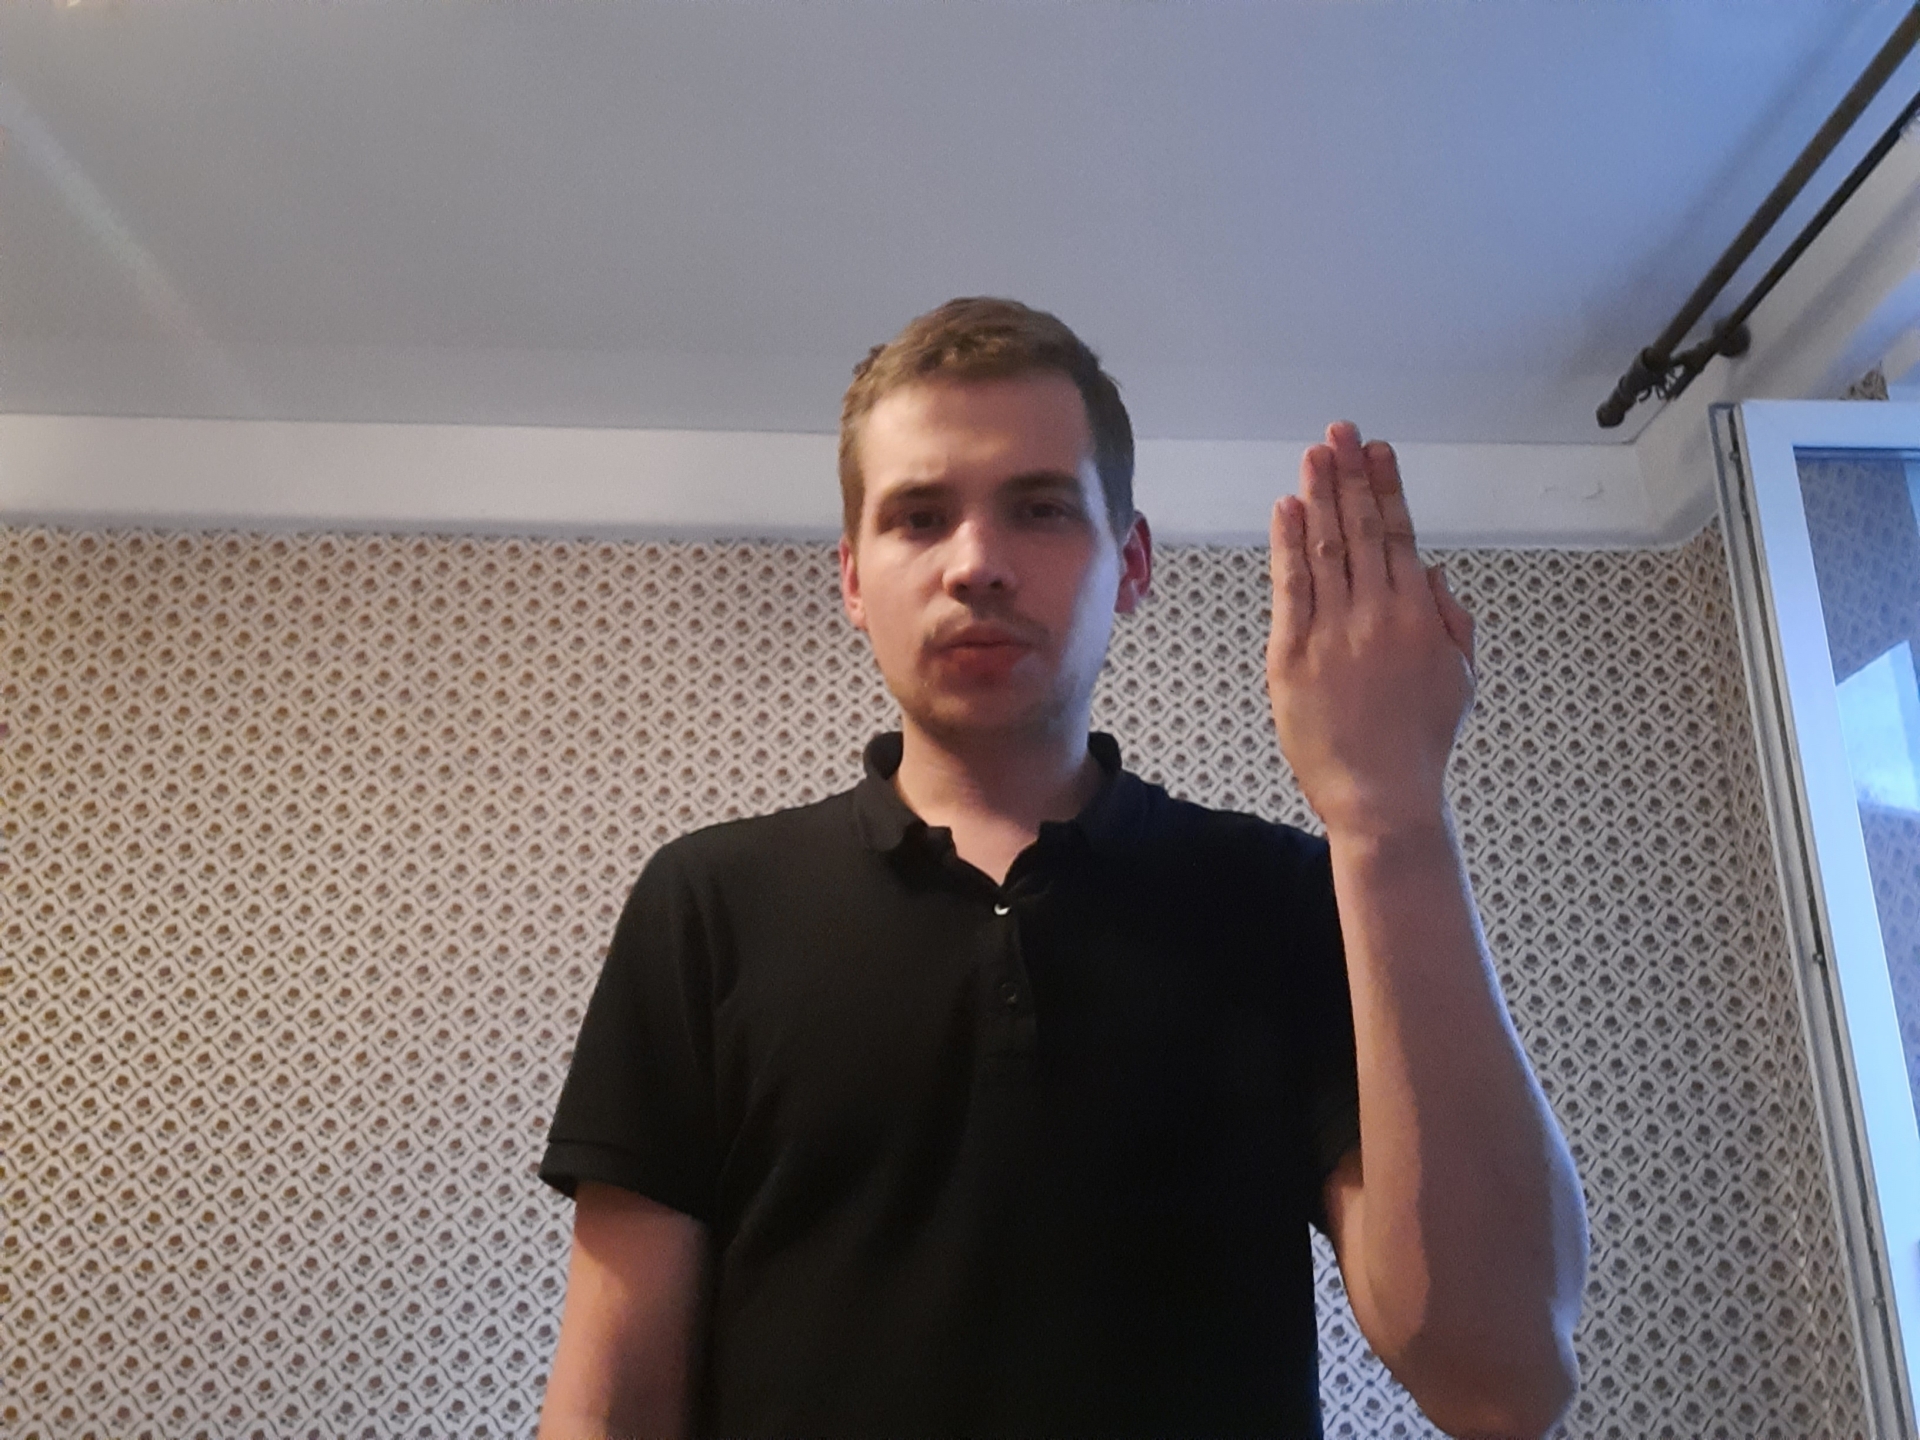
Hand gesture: stop_inverted